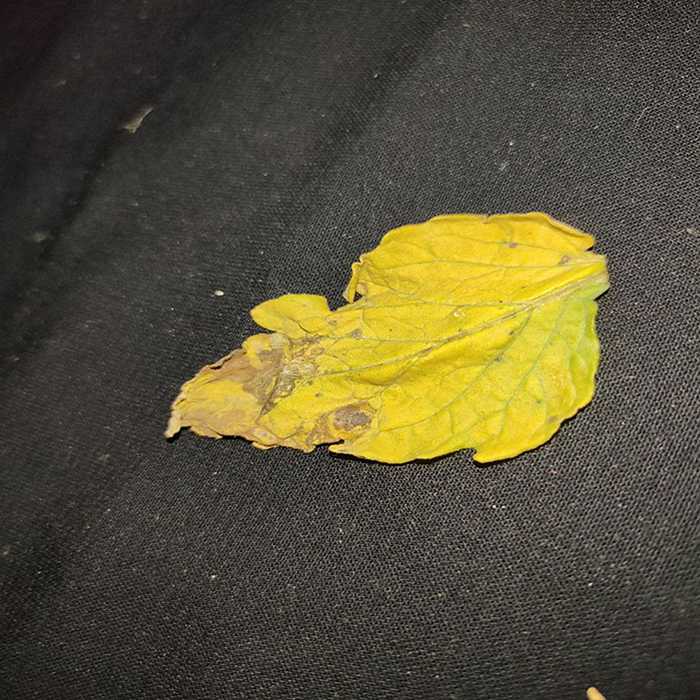
Plant: Tomato
Label: Tomato Bacterial spot